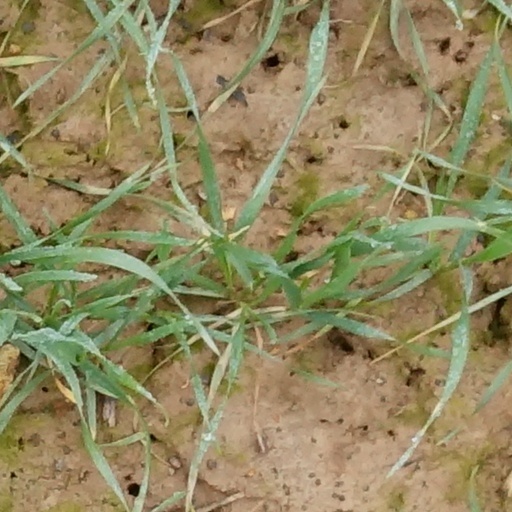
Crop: wheat